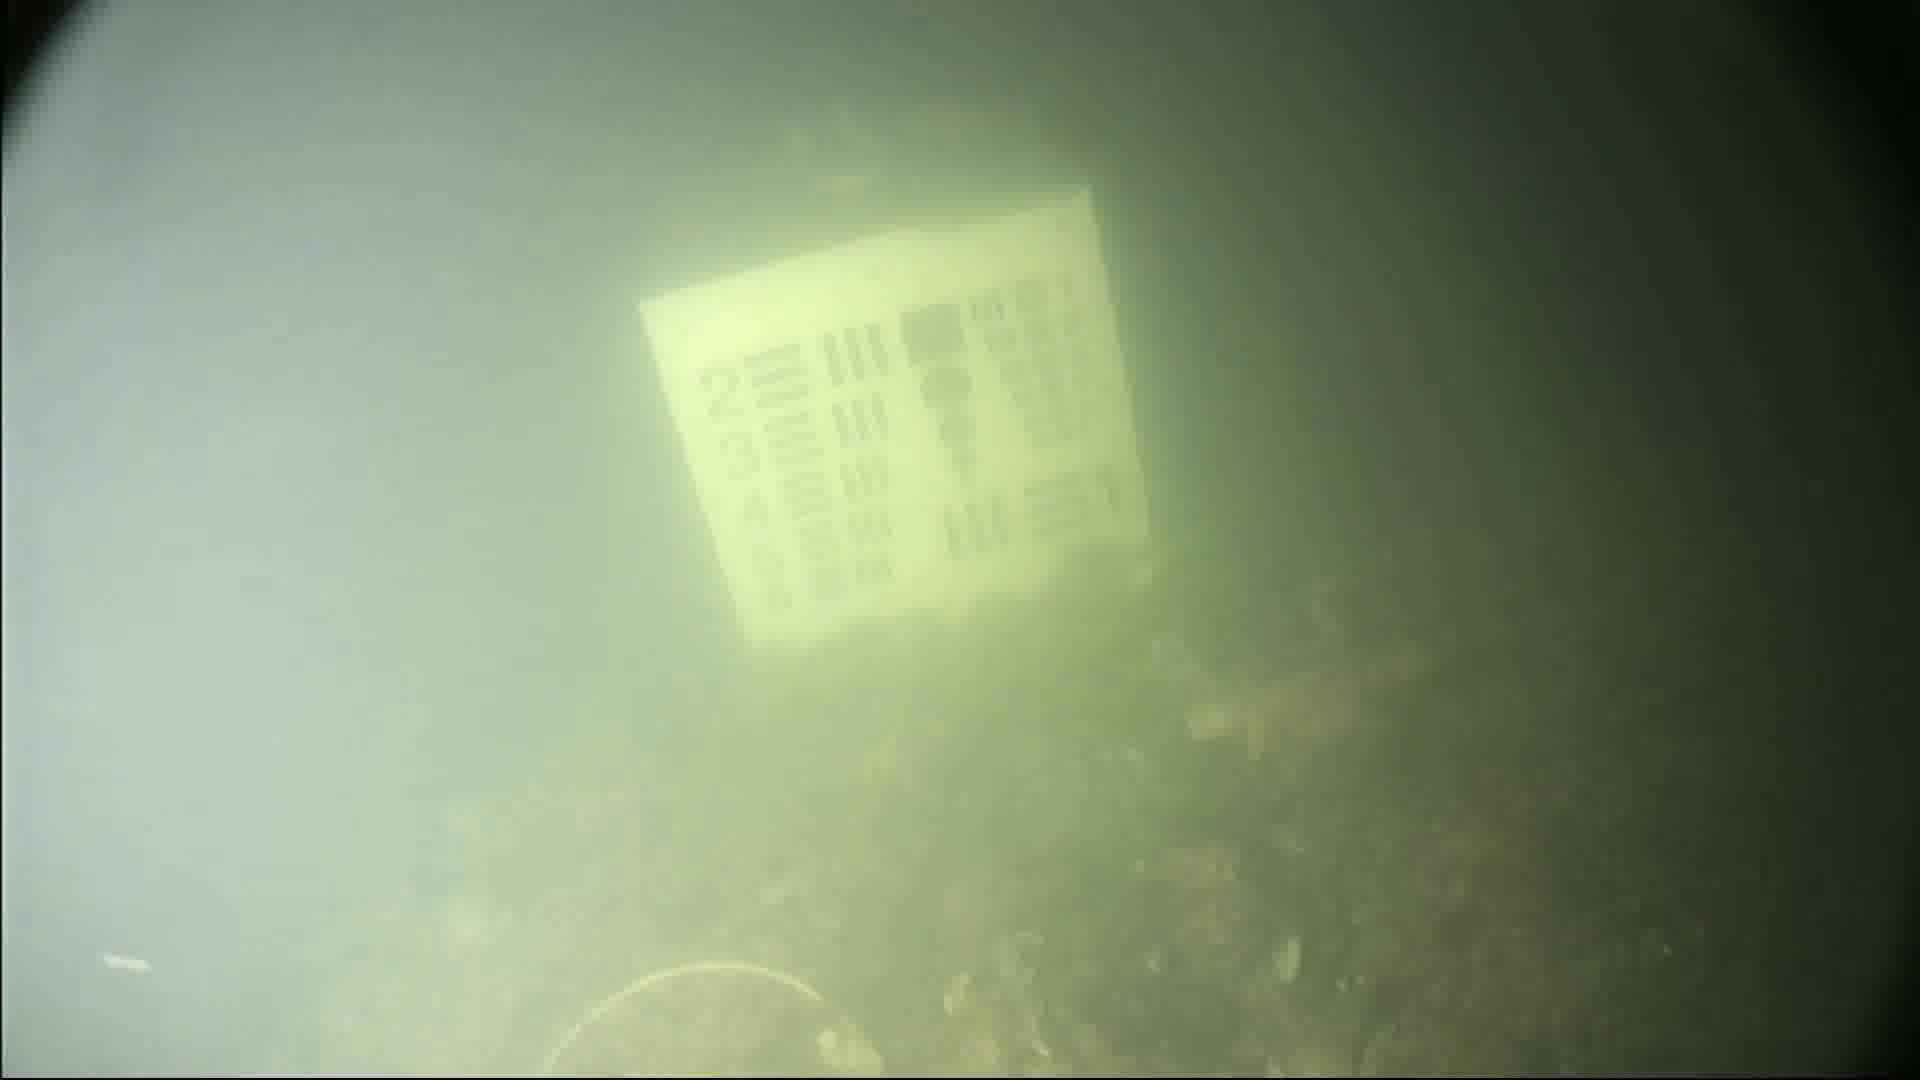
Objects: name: crab